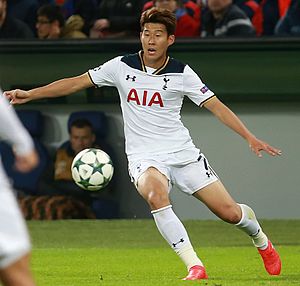
Son Heung-min
Son under en kamp for Tottenham Hotspur i 2016
Son Heung-Min er en sydkoreansk fodboldspiller. Han spiller for Tottenham Hotspur F.C. i den Engelske Premier League.